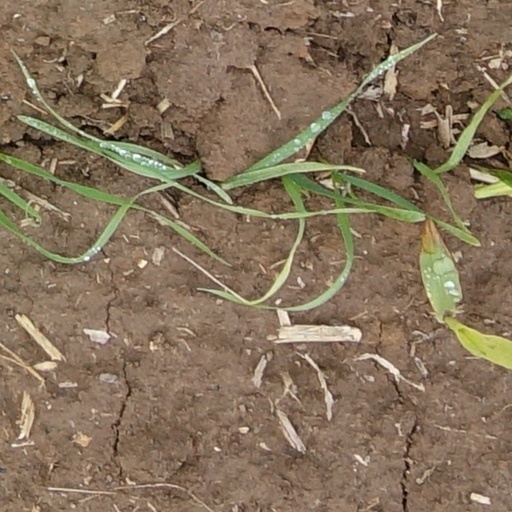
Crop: wheat